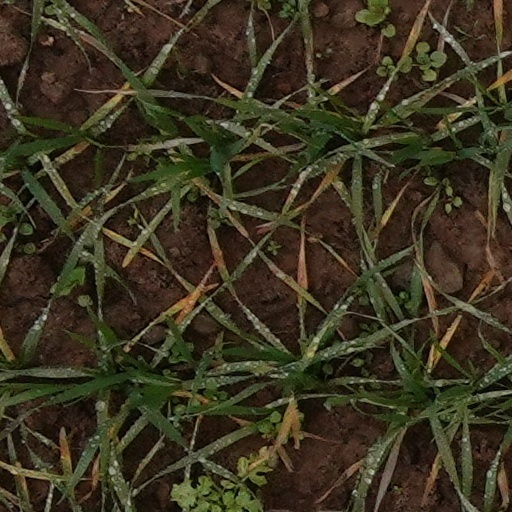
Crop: wheat